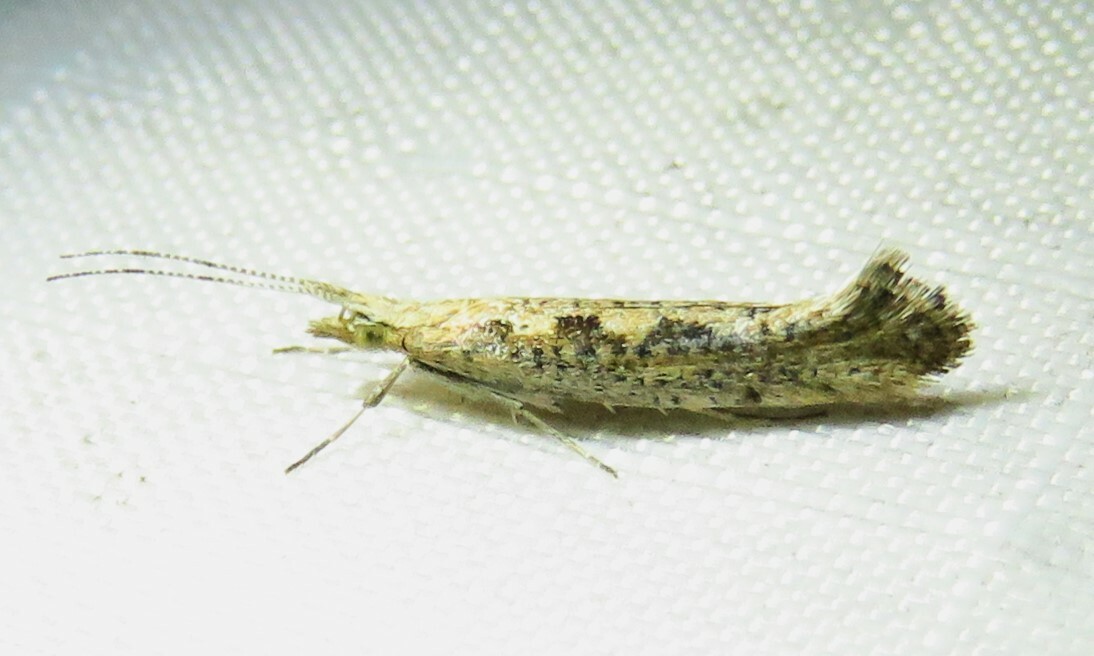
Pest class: diamondback_moth